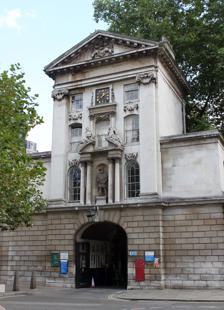
Building: St Bartholomew's Hospital
Country: United Kingdom
Year built: 1732
Hospital in the City of London This article is about the hospital in London. For other hospitals, see St Bartholomew's Hospital, Bristol and St Bartholomew's Hospital, Rochester . Hospital in London, England St Bartholomew's Hospital Barts Health NHS Trust The King Henry VIII Gate at Barts was completed in 1702 Shown in the City of London Geography Location West Smithfield , London , England Coordinates 51°31′03″N 0°06′00″W / 51.5175°N 0.1001°W / 51.5175; -0.1001 Organisation Care system National Health Service Type Teaching Affiliated university Barts and The London School of Medicine and Dentistry Services Emergency department No Beds 387 History Opened 1123 ; 902 years ago ( 1123 ) Links Website www .bartshealth .nhs .uk /st-bartholomews St Bartholomew's Hospital , commonly known as Barts , is a teaching hospital located in the City of London . It was founded in 1123 by Rahere , and is currently run by Barts Health NHS Trust . History Early history Barts was founded in 1123 by Rahere (died 1144, and entombed in the nearby Priory Church of St Bartholomew the Great ), a favourite courtier of King Henry I . The dissolution of the monasteries did not affect the running of Barts as a hospital, but left it in a precarious position by removing its income. It was refounded by Henry VIII in December 1546, on the signing of an agreement granting the hospital to the Corporation of London . The hospital became legally styled as the "House of the Poore in Farringdon in the suburbs of the City of London of Henry VIII's Foundation", although the title was never used by the general public. The first superintendent of the hospital was Thomas Vicary , sergeant-surgeon to King Henry, and an early writer on anatomy. It was here that William Harvey conducted his research on the circulatory system in the 17th century, Percivall Pott and John Abernethy developed important principles of modern surgery in the 18th century, and Mrs Bedford Fenwick worked to advance the nursing profession in the late 19th century. From 1839 to 1872, the mortality reports show that surgical trauma and postoperative infection were the greatest causes of death. Tuberculosis, however, remained the most fatal nontraumatic cause of death. Nurses were expected to work 12 hours a day, and sometimes 14, with meal breaks in 1890. They had 2 weeks annual holiday. Upon the creation of the National Health Service in 1948, it officially became known as St Bartholomew's Hospital. Buildings Barts is the oldest hospital in Britain still providing medical services which occupies the site it was originally built on, and has an important current role as well as a long history and architecturally important buildings. The Henry VIII entrance to the hospital continues to be the main public entrance and features a statue of Henry VIII above the gate . Its main square was designed by James Gibbs in the 1730s. Of the four original blocks, three survived; they include the block containing the Great Hall and two flanking blocks that contained wards . The first wing to be built was the North Wing, in 1732, which includes the Great Hall and the canvas paintings by William Hogarth . The South Wing followed in 1740, the West in 1752 and finally the East Wing in 1769. In 1859, a fountain was placed at the square's centre with a small garden. St Bartholomew's Hospital has existed on the same site since its founding in the 12th century, surviving both the Great Fire of London and the Blitz . Its museum, which is open Tuesdays to Fridays every week, shows how medical care has developed over this time and explains the history of the hospital. Part-way around the exhibition is a door which opens on to the hospital's official entrance hall. On the walls of the staircase are two canvases painted by William Hogarth, The Pool of Bethesda (1736) and The Good Samaritan (1737). They can only be seen at close quarters on Friday afternoons. Hogarth was so outraged by the news that the hospital was commissioning art from Italian painters that he insisted on painting the canvases without a fee, as a demonstration that English painting was equal to the task. The Pool of Bethesda is of particular medical interest, as it depicts a scene in which Christ cures the sick: display material on the first floor speculates in modern medical terms about the ailments from which Christ's patients in the painting are suffering. The canvases are to be restored in 2023, with a grant from the National Lottery Heritage Fund . Hogarth's canvas painting of Christ at the Pool of Bethesda . The room to which the staircase leads is the hospital's Great Hall, a double-height room in Baroque style. Although there are a few paintings inside the Great Hall, nearly all are on movable stands: the walls themselves are mostly given over to the display of the very many large, painted plaques which list, in detail, the sums of money given to the hospital by its benefactors. After the Dissolution of the Monasteries, the hospital precincts of the ancient priory were redesignated as an Anglican ecclesiastical parish , with St Bartholomew-the-Less becoming the parish church – a unique situation amongst English hospital foundations. St Barts-the-Less is the only survivor of five chapels originally within the hospital's estate, the others failing to survive the Reformation.  The church has a 15th-century tower and vestry, and its connections with the hospital can be seen not only in its early-20th century stained glass window of a nurse, a gift from the Worshipful Company of Glaziers , but also in commemorative plaques adorning its interior. Throughout the whole of the 19th century, the Hardwick family were major benefactors of the hospital. Thomas Hardwick Jr. (1752–1825), Philip Hardwick (1792–1870), and Philip Charles Hardwick (1822–1892) were all architects/surveyors to Barts Hospital. Philip Hardwick, a Royal Academician , was also engaged in the rebuilding of the Church of St Bartholomew-the-Less in 1823 and donated the fountain in the hospital's courtyard. By 1872, Barts contained 676 beds. About 6,000 in-patients were admitted every year, as well as 101,000 out-patients. The average income of the hospital was £40,000 (derived chiefly from rents and funded property) and the number of governors exceeded 300. Threatened closure Barts' courtyard in the early 19th century The Great Hall at Barts A memorial tablet on the courtyard-facing wall of the East Wing, stating that 5,406 soldiers passed through its wards during the First World War . In 1993 the controversial Tomlinson Review of London hospitals was published and concluded that there were too many hospitals in central London. It recommended that the service should be delivered closer to where people lived. Barts was identified as a hospital with a catchment area that had a low population and the hospital was threatened with closure. A determined campaign was mounted to save the hospital by the Save Barts Campaign , supported by staff, residents, local MPs and the City of London Corporation . Some facilities were saved, but the accident and emergency department closed in 1995, with facilities relocated to the Royal London Hospital (a hospital in the same trust group, but a couple of miles away in Whitechapel ). A minor injuries unit was established at Barts for small cases (which often represent a significant part of the workload of A&E services) but urgent and major work goes to other hospitals. Redevelopment Fountain in the quadrangle of St Bartholomew's Hospital Atrium of St Bartholomew's Hospital following the redevelopment A plan was formulated for Barts to develop as a centre of excellence in cardiac care and cancer. The plan came under threat when it was announced that the works would be procured under a private finance initiative contract; the Save Barts campaign continued to protest. The opposition subsided and a new Barts Heart Centre and new cancer care facilities were created. The Queen Mary Wing was demolished and the façade of the George V building was retained within a new hospital building. A new main entrance was established on King Edward Street. The three James Gibbs blocks were refurbished and car parking was removed from the area. The works, which were designed by HOK and undertaken by Skanska at a cost of circa £500 million, were completed in early 2016. Barts continues to be associated with excellence at its medical school's significant research and teaching facilities on the Charterhouse Square site. Barts, along with the Royal London Hospital and London Chest Hospital , was part of Barts and The London NHS Trust . There are 388 beds in Barts and 675 beds in the Royal London. These hospitals amalgamated with Whipps Cross and Newham hospitals on 1 March 2012 to form the Barts Health NHS Trust . Nuffield Health In 2018, Nuffield Health , a not-for-profit healthcare organisation, was granted planning permission to redevelop the former pathology and residential staff quarters building into a new private hospital . It is the only private hospital in the City of London , and has 48 beds and 4 operating theatres. It opened in 2022, at a cost of £60 million. It is physically and operationally separate from the rest of the hospital, and known as Nuffield Health at St Bartholomew's Hospital . Teaching See also: Category:Alumni of the Medical College of St Bartholomew's Hospital St Bartholomew's Hospital, looking towards Farringdon In 1843, St Bartholomew's Hospital Medical College was established to train medics although considered to have been started by John Abernethy when the hospital built a theatre for his lectures at the beginning of the century. In 1995 the college, along with that attached to the Royal London, merged into Queen Mary University of London , but maintains a distinctive identity. It is now known as Barts and The London School of Medicine and Dentistry . It occupies some space at the Barts site in Farringdon , with a presence a short walk away at Charterhouse Square .  The main preclinical teaching domain of the medical school is at Whitechapel in the award-winning Blizard Building . The present School of Nursing and Midwifery was formed in 1994 from merging the Schools from St Bartholomew's Hospital and the Royal London Hospital to become the St Bartholomew School of Nursing & Midwifery . In 1995 the new School was incorporated into the City University . Both Schools have a strong and respected history dating back over 120 years and have produced many nurse leaders and educators. The School has since been incorporated into the School of Health Sciences, City University London . Notable staff Ethel Gordon Fenwick , Matron 1881–1887 Isla Stewart , Matron 1887–1910 Rachel Annie Cox Davies CBE , night sister, home sister and sister of Faith Ward (1896-9);  first secretary of the League of St. Bartholomew's Nurses and founding member of the Royal College of Nursing Mary Harfield 1879–1970, nurse and archaeologist Annie Sophia Jane McIntosh , Matron 1910–1927, trained between 1897 and 1899 at The London Hospital under Matron Eva Luckes . McIntosh then worked as a Sister in Matron's office, and as an Assistant Matron between 1899 and 1910. During the First World War she was a member of the War Office Committee for the Supply of Nurses and Principal Matron, 1st London General Hospital in Camberwell . Pamela Hibbs CBE OBE FRCN DScHon 1935–2021 qualified at St. Bartholomew's in 1958 gaining the finalist gold medal. Hibbs held varied posts and in 1976 was seconded to improve the failing Hackney Hospital .  In 1978 she had a key role in planning for the new Homerton Hospital .  In 1994 on the merger of Barts and the Royal London Hibbs was appointed as Chief Nurse across the Royal Hospitals Trust, she retired in 1997. Hospital museums St Bartholomew's Hospital museum tells the historical narrative of the hospital and its work in caring for the sick and injured. The museum collections include historic surgical instruments , sculptures, medieval archives, and works of art, including paintings by William Hogarth .  The museum is located under the North Wing archway. It closed in September 2023 for renovation works, expected to last through 2024. The collections are searchable on the Barts Health NHS Trust online catalogue, which contains information on over 50,000 entries and covering an 800-year span. Also on the site is the Barts Pathology Museum, which has over 4,000 medical specimens on display and has been described by CNN as one of the "world's 10 weirdest medical museums". This museum is only open by appointment and for special events. Both museums are part of the London Museums of Health & Medicine group. Sherlock Holmes and Dr Watson A chemical laboratory at Barts was the location of the initial meeting of Sherlock Holmes and Dr. Watson in Arthur Conan Doyle 's 1887 novel A Study in Scarlet . Barts was Watson's alma mater. This fictional connection led to a donation by the Tokyo "Sherlock Holmes Appreciation Society" to the Save Barts Campaign in the 1990s. In 2012, the final episode of the second series of the BBC drama Sherlock , " The Reichenbach Fall ", had Holmes appearing to have deliberately leapt to his death from the roof of St Bartholomew's as a surrogate for the waterfall of the original story " The Final Problem ". The hospital was again used as the location for the resolution to Holmes' faked suicide, in the first series three episode " The Empty Hearse ". Transport London Buses routes 4 , 8 , 17, 25 , 45, 46, 56, 59, 63, 76, 100, 153, 172, 242, N8, N63 and N76 serve the hospital, with bus stops located outside or near the hospital. The nearest Underground stations are Barbican and Farringdon on the Circle , Hammersmith & City and Metropolitan lines and St Paul's on the Central line . Farringdon is also served by Thameslink trains. Patient entertainment Since 2022 Bedrock Radio (a registered charity) broadcasts to St Bartholomew's Hospital and wider Barts Health Trust . Bedrock replaced Whipps Cross Hospital Radio (WXHR) who formally served the Trust from 1969 to 2022. Arms Coat of arms of St Bartholomew's Hospital Notes Also known as the 'Wakering shield' adopted from the arms of a 15th century master of the hospital Escutcheon Per pale Argent and Sable a chevron counterchanged. References